Athanasius, Metropolitan of Moscow

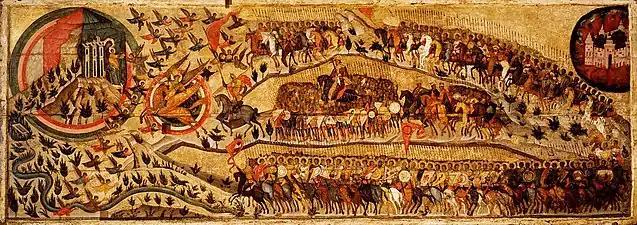
"Blessed Be the Host of the King of Heaven", a large icon attributed to Athanasius

In the 1530s to 1540s, Athanasius served as a priest in Pereslavl-Zalessky. From 1549 to 1550, he was appointed the archpriest of the Cathedral of the Annunciation in the Moscow Kremlin and became Ivan the Terrible's personal confessor. Athanasius accompanied the tsar during his military campaign against Kazan in 1552 and held a service during the laying of the foundation stone of the Annunciation Cathedral in that city. He was known as a writer and icon painter.